The Sandwich Girl

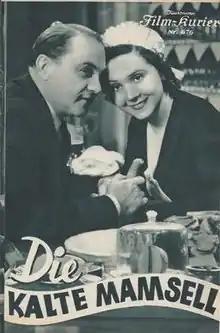

The Sandwich Girl is a 1933 German comedy film directed by Carl Boese and starring Lucie Englisch, Jakob Tiedtke, and Else Reval.